Question: Where was the photo taken?
Tambaya: A ina aka ɗauka hoton?
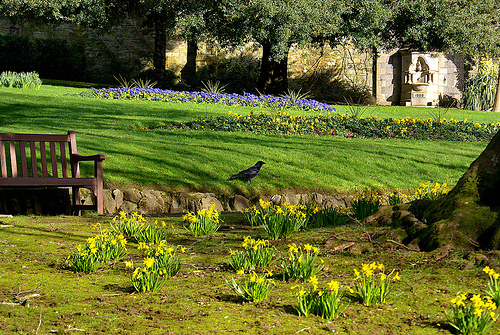
Answer: In a park.
Amsa: A gurin shaƙatawa.